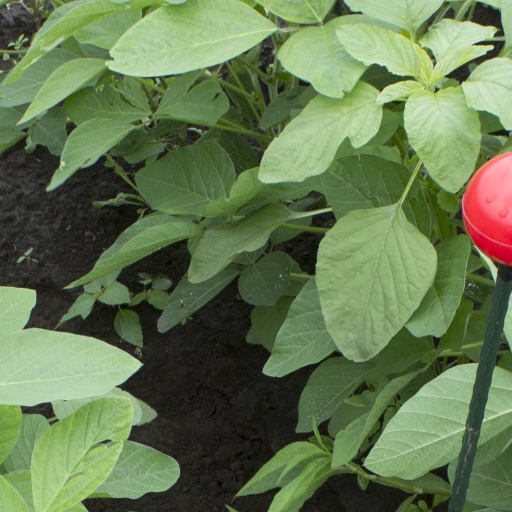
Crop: soybean